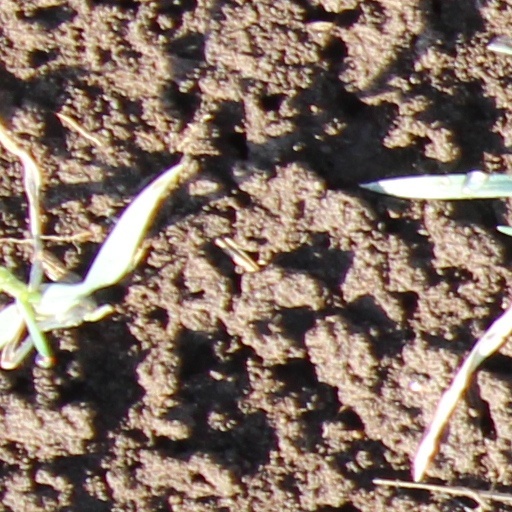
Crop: wheat